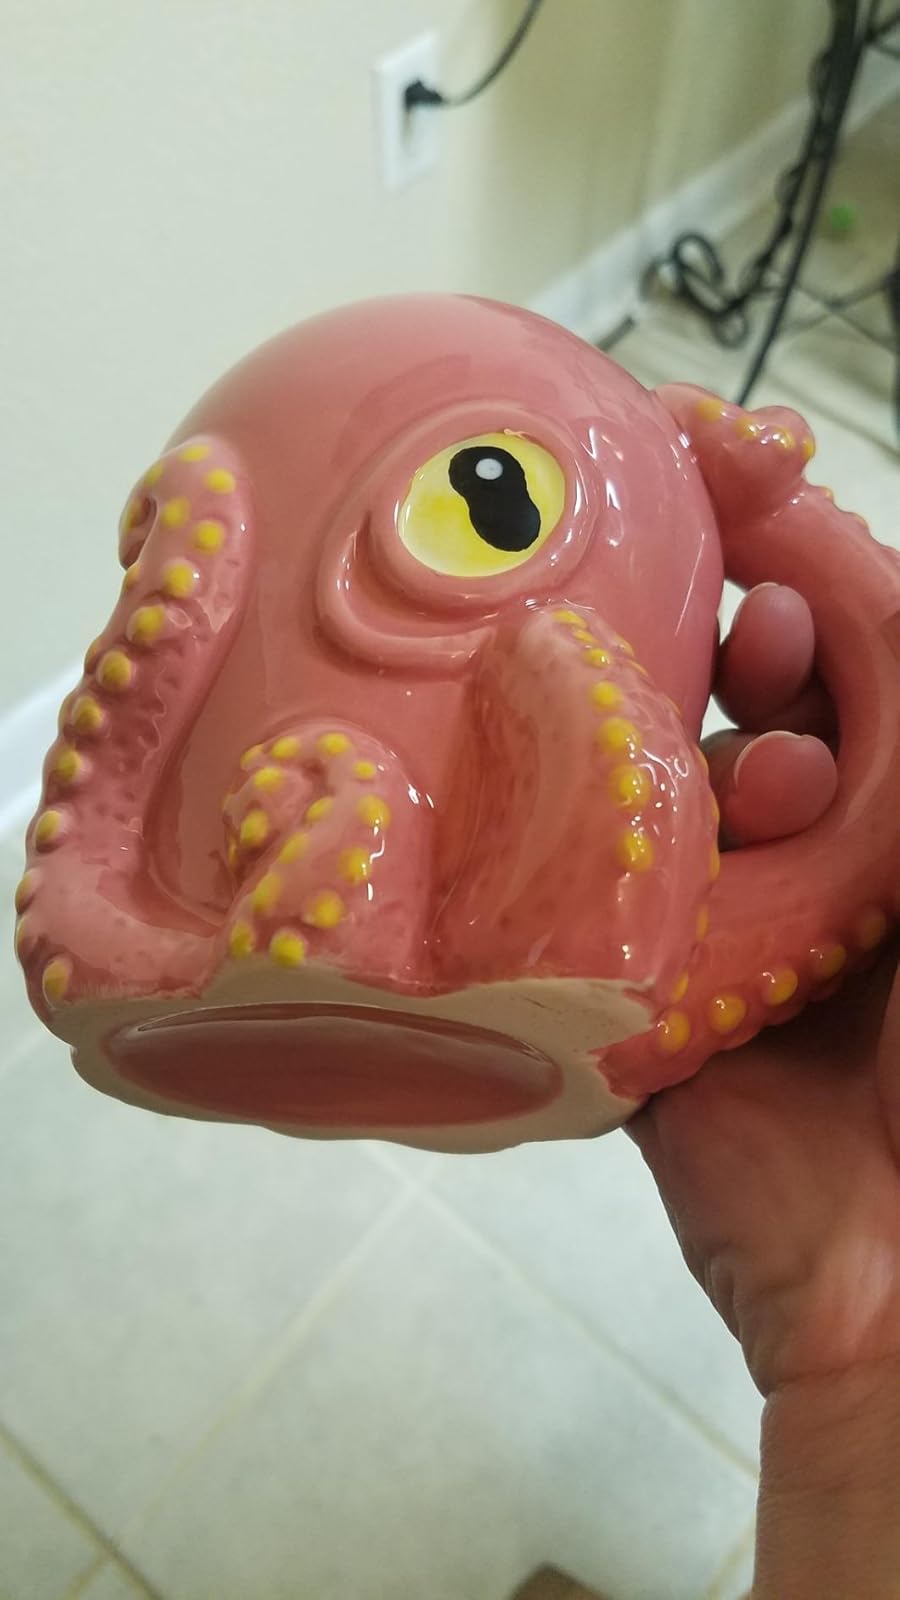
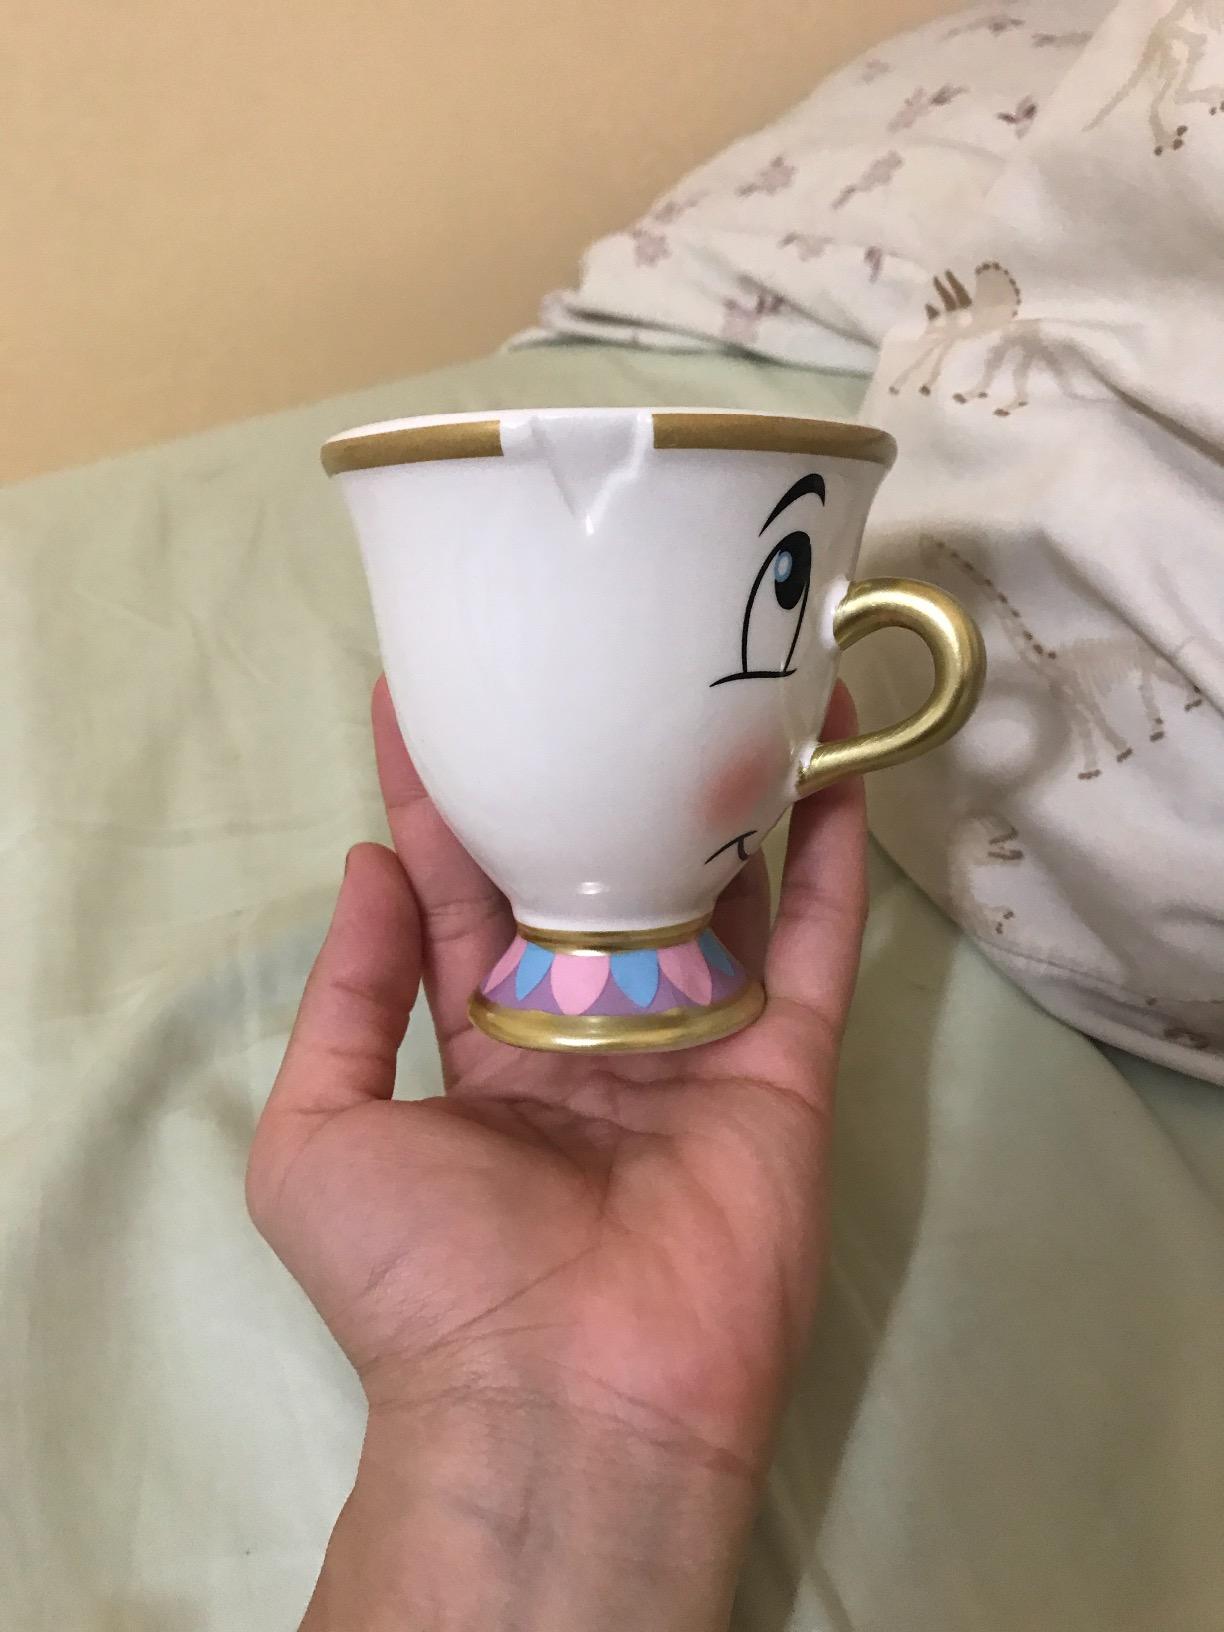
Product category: items_mug
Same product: no